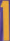
Number: 1